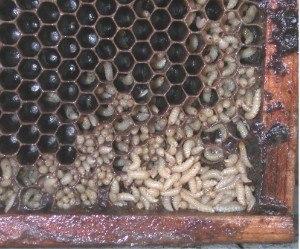
Le petit coléoptère des ruches est une espèce d'insectes coléoptères, parasite des colonies d'abeilles. Il est d'origine sud-africaine et appartient à la famille des Nitidulidae, du groupe des Méligèthes. Il est expérimentalement démontré qu'il peut aussi infester des colonies de bourdons.